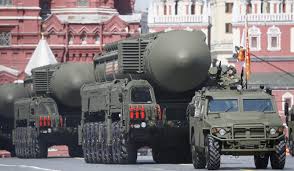
Label: Air Defense